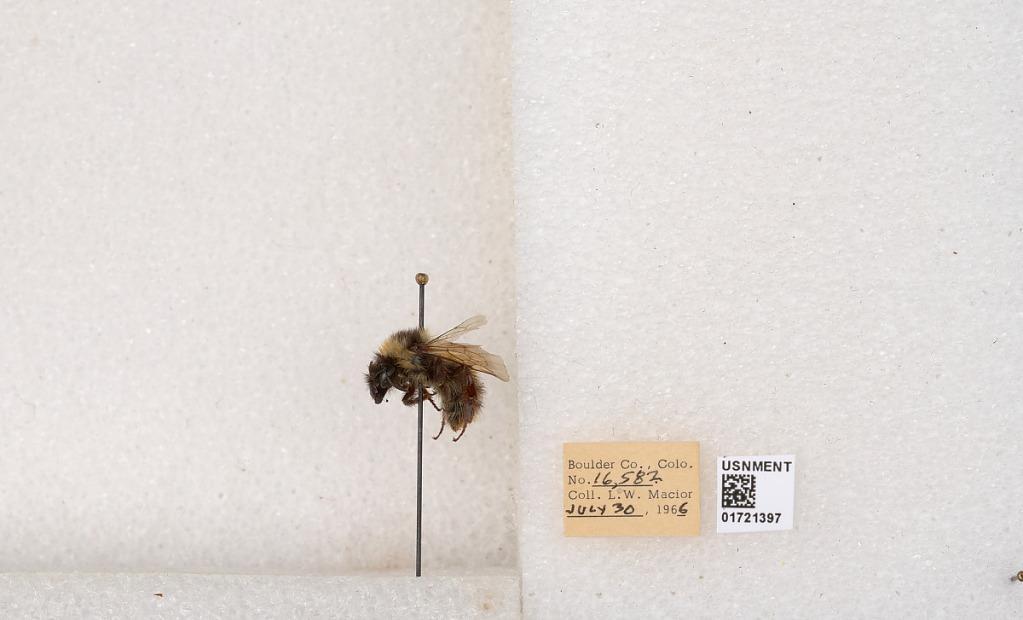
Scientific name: Bombus kirbyellus
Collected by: L. Macior
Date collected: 1966-7-30
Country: United States
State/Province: Colorado
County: Boulder
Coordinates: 40.0925, -105.358